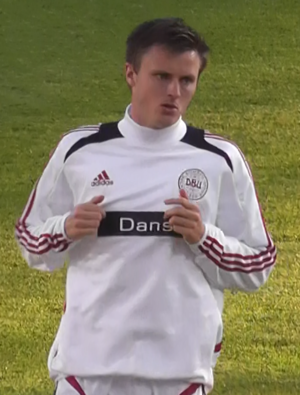
William Kvist / Landsholdskarriere
William Kvist for Danmark
William Kvist Jørgensen er en dansk tidligere fodboldspiller, der i sin aktive karriere spillede for F.C. København, VfB Stuttgart, Fulham FC og Wigan Athletic og for det danske landshold. Med 425 kampe for FCK er han den spiller, der har spillet flest kampe for klubben.